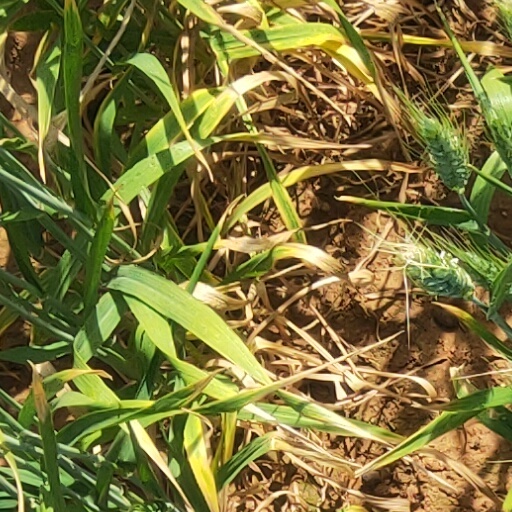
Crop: wheat